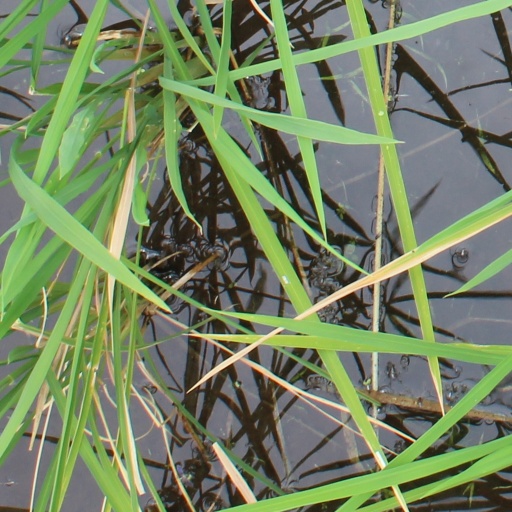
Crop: rice